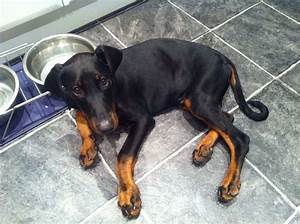
Label: dog